Luís Murat

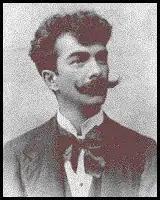
Luís Murat

Luís Morton Barreto Murat (1861-1929) was a Brazilian journalist, poet, philosopher and politician. He was born in Itaguaí on 4 May 1861 and died in Rio de Janeiro on 3 July 1929. He was a founding member of the Academia Brasileira and was the first occupant of Chair 1. He was succeeded in the position by Afonso d'E. Taunay.